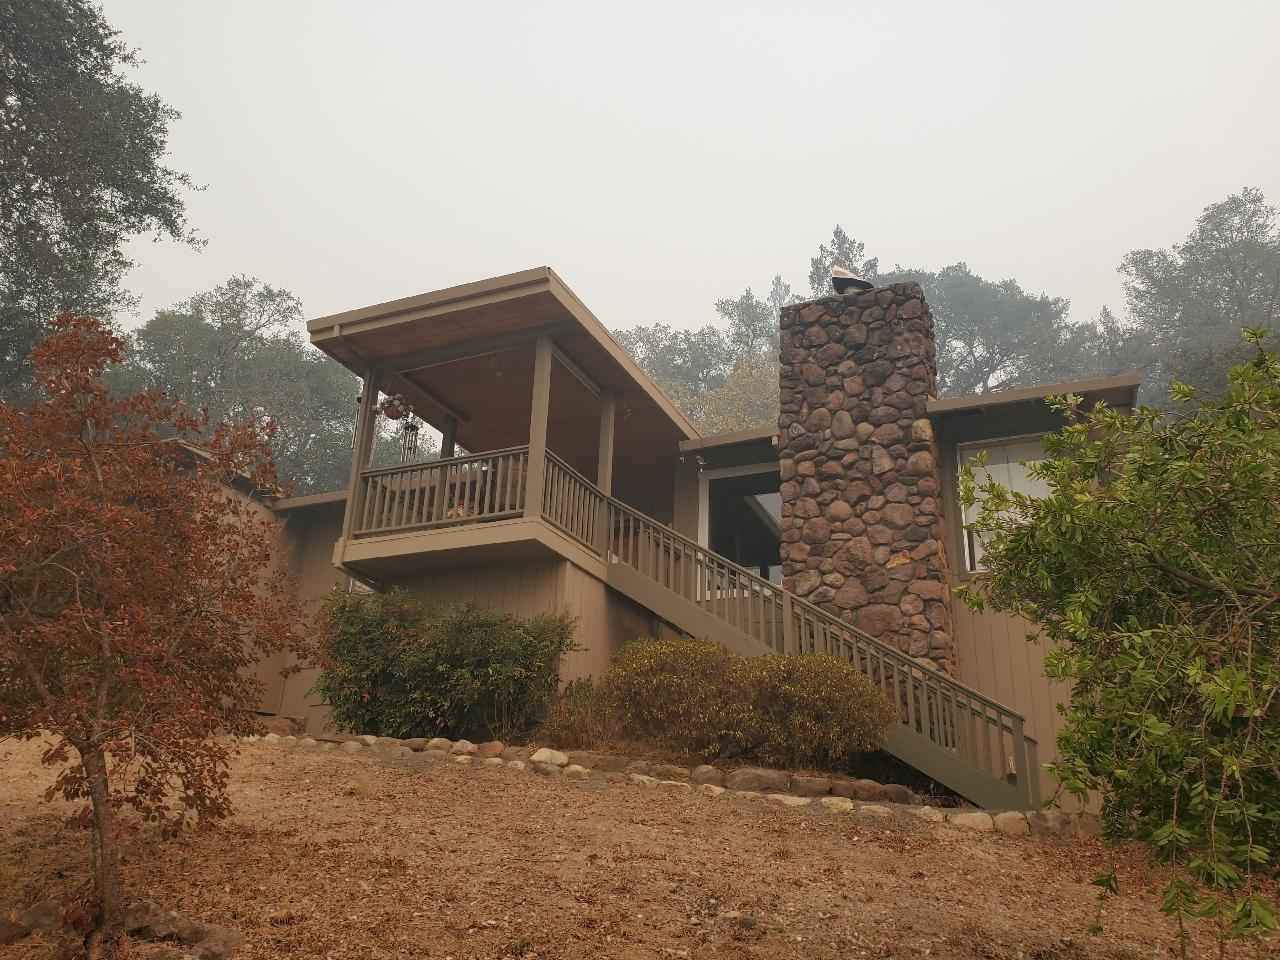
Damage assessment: no_damage